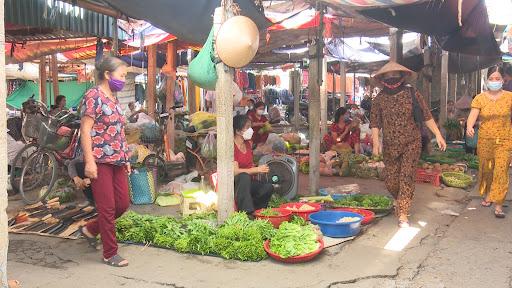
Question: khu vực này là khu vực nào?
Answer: khu vực này là một khu chợ